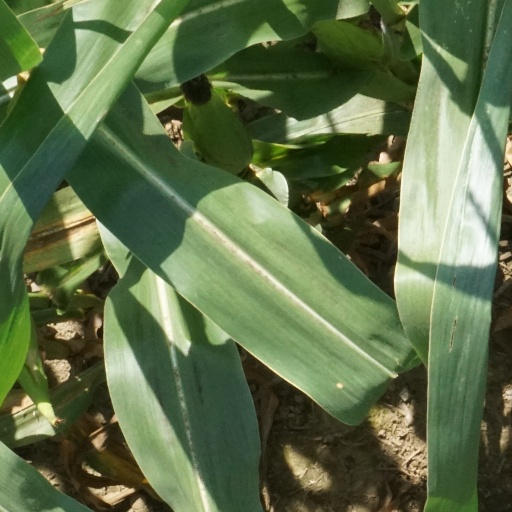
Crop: maize; corn